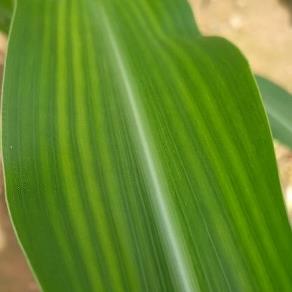
Crop: Maize
Condition: stripe-d